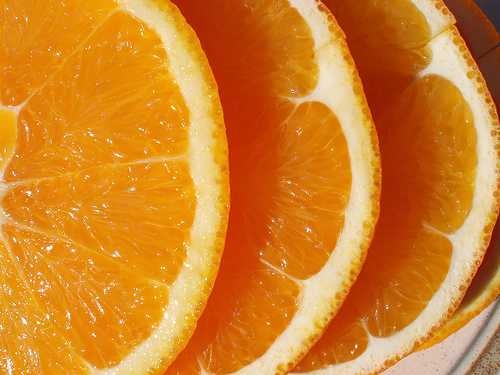
Label: Orange